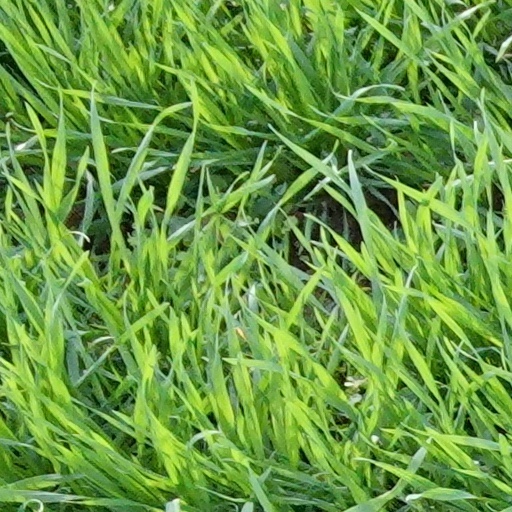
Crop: wheat